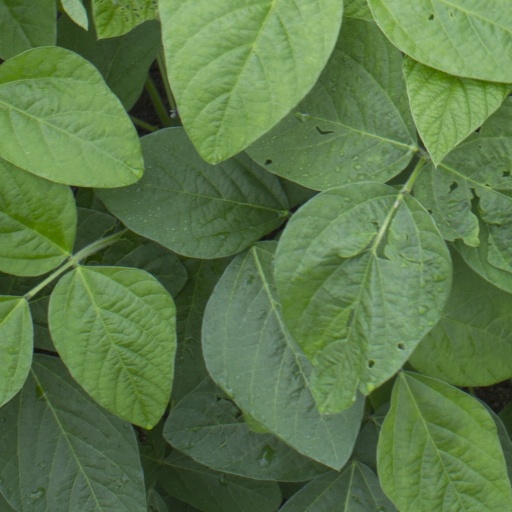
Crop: soybean